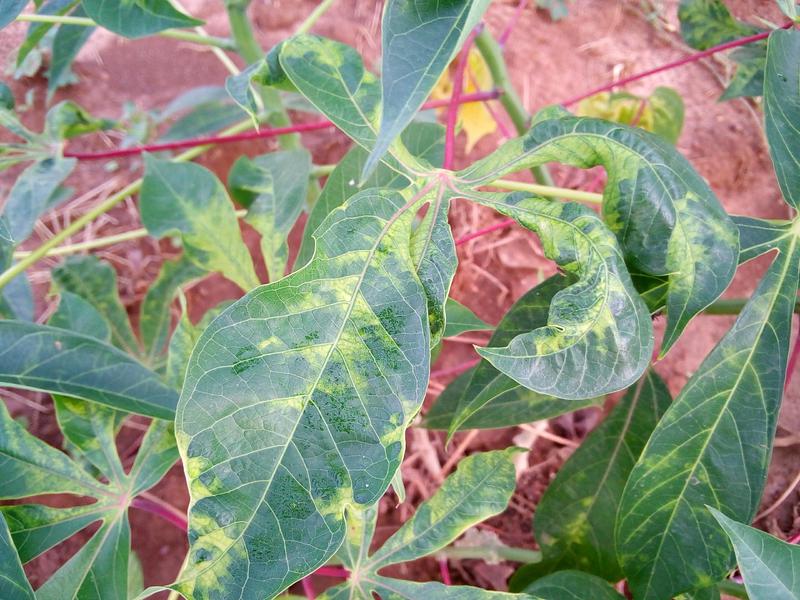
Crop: cassava
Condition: mosaic_disease